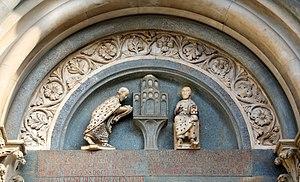
Guala Bicchieri est un cardinal italien du XIIIᵉ siècle. Il est membre de l'ordre des chanoines réguliers de S. Pietro di Pavia.